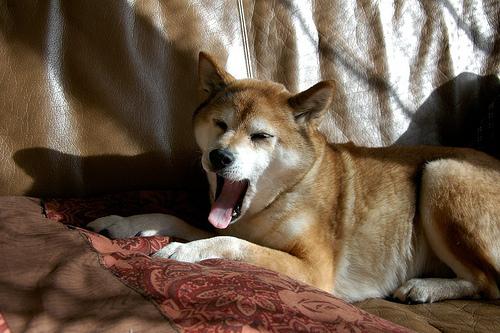
Breed: shiba inu